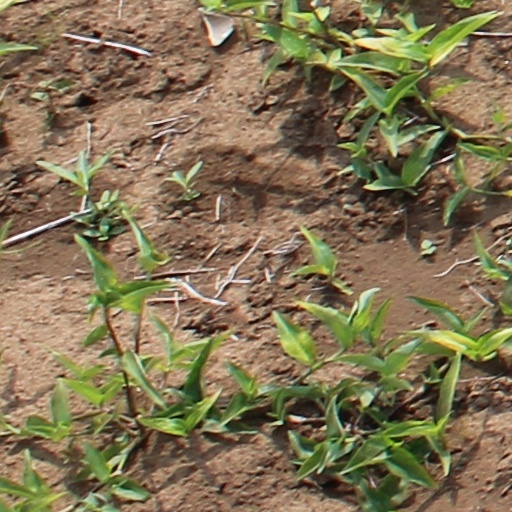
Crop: wheat